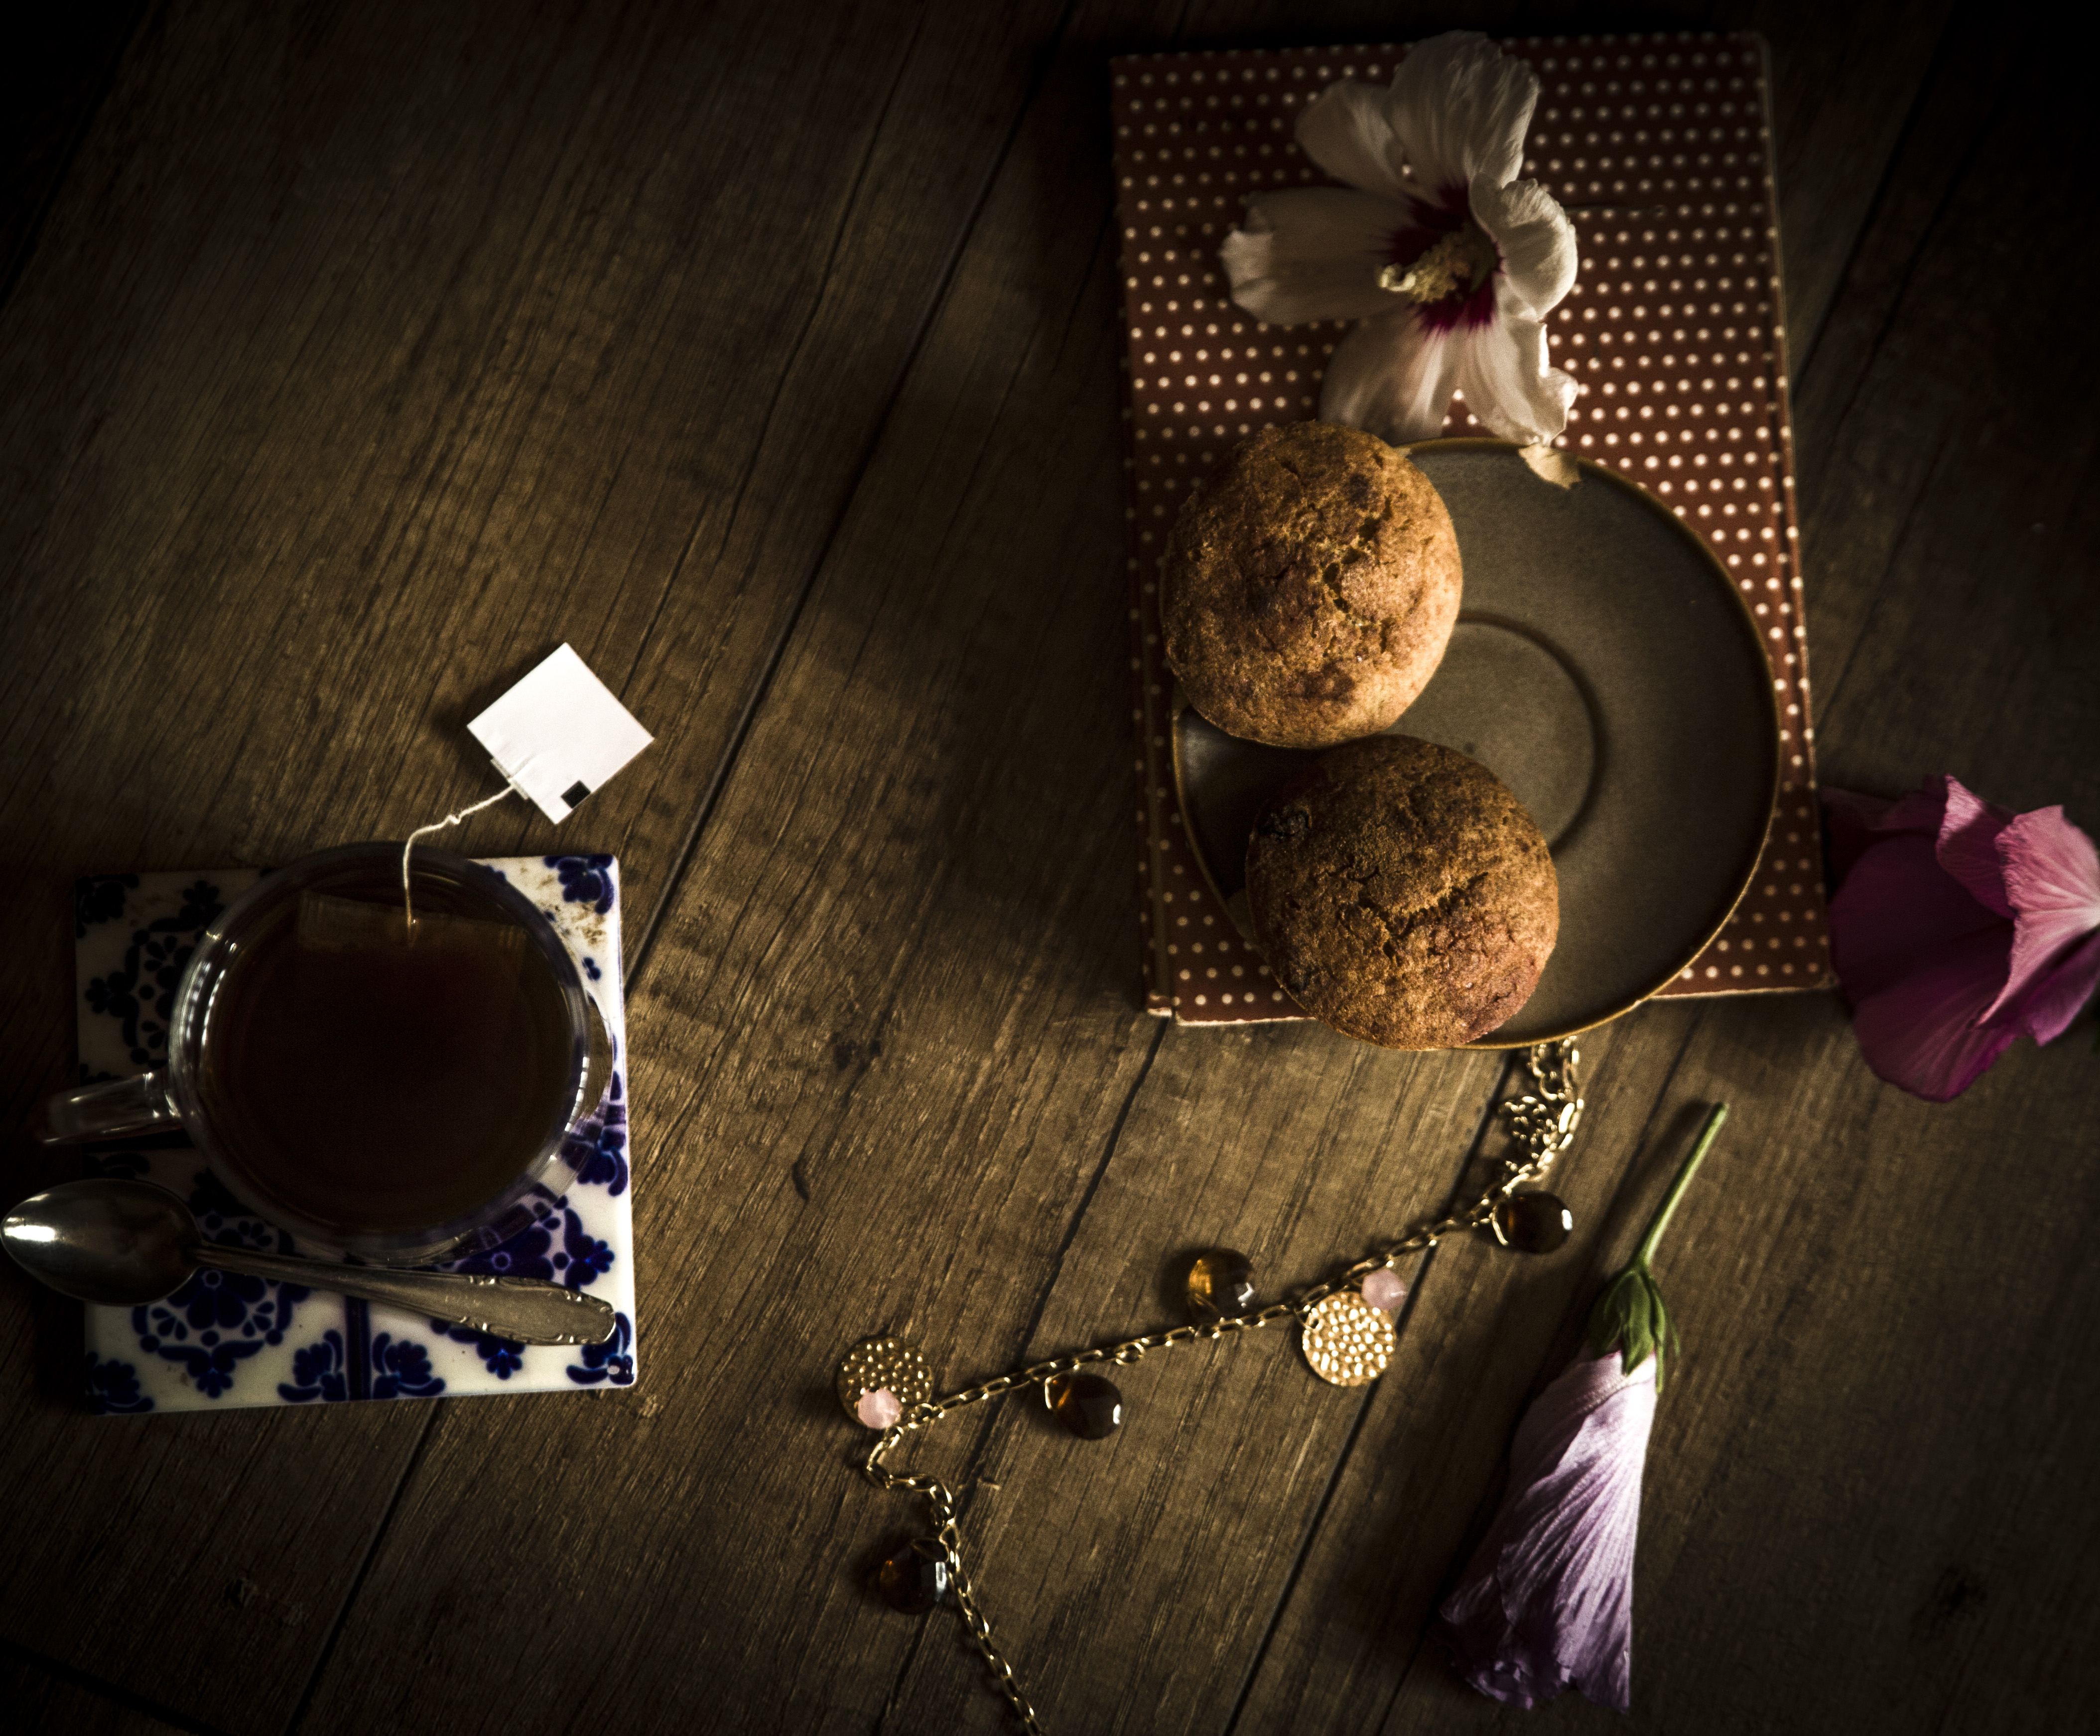
book, tee, flower, black, beautiful, lilac, harmony, feeling, still life photography, still life, purple, photography, Material property, shadow, illustration, stock photography, graphic design, space, graphics, circle